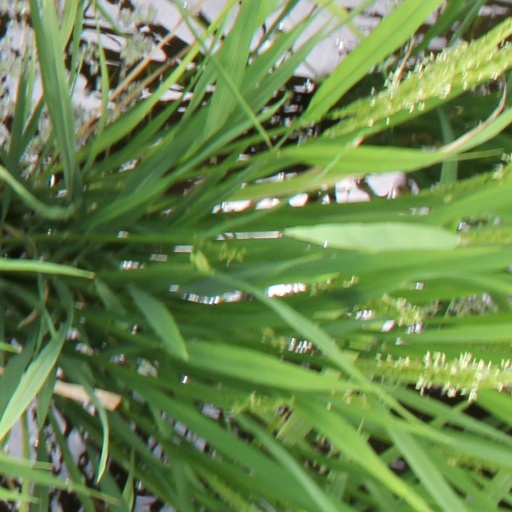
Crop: rice